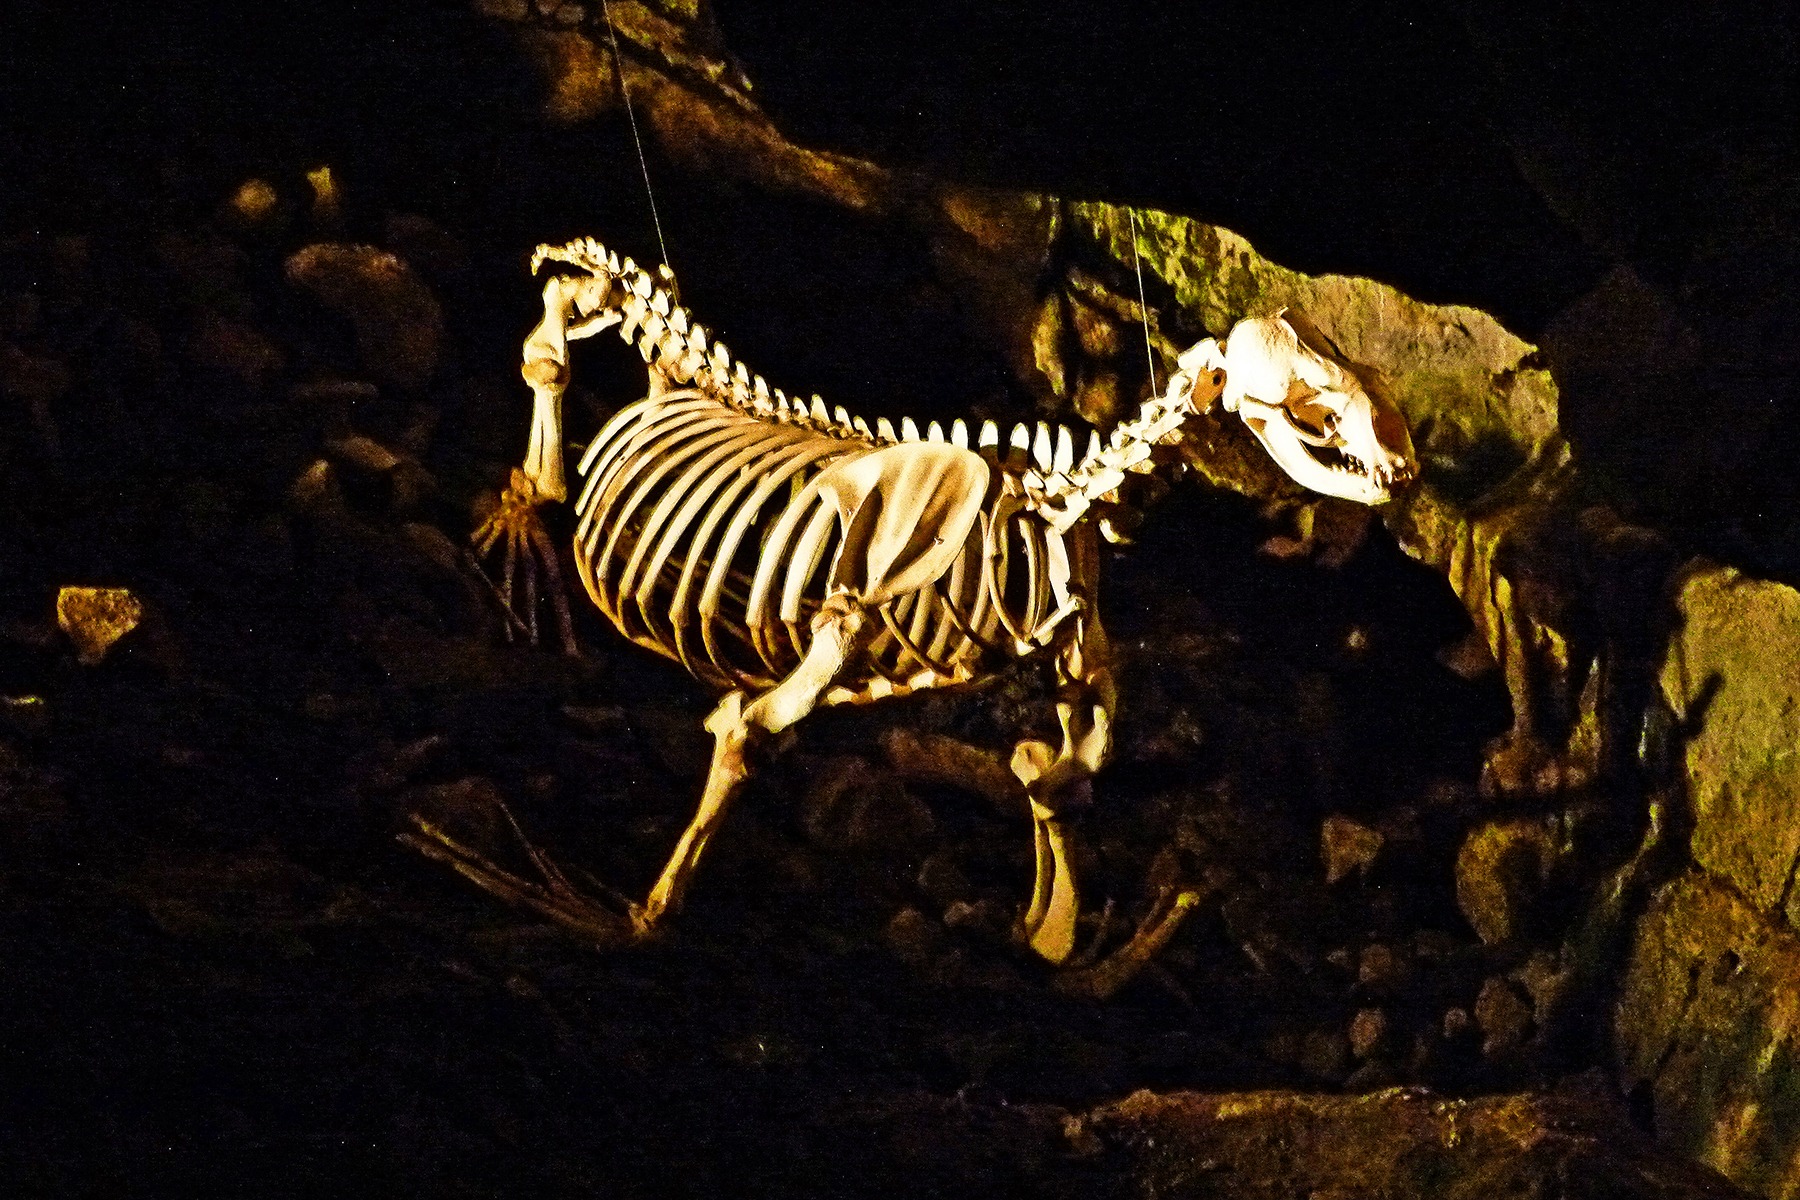
shoreline, wildlife, cave, fauna, sea lion, rocks, skeleton, pacific